Leo Durocher

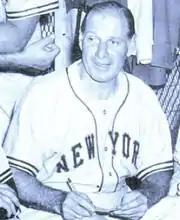
Durocher with the Giants in 1948.

Durocher returned for the 1948 season, but his outspoken personality and a 35-37 start again caused friction with Rickey, and on July 16 Durocher, Rickey and New York Giants owner Horace Stoneham negotiated a deal whereby Durocher was let out of his Brooklyn contract to take over the Dodgers' cross-town rivals. He enjoyed perhaps his greatest success with the Giants, and possibly a measure of sweet revenge against the Dodgers, as the Giants won the 1951 NL pennant in a playoff against Brooklyn, ultimately triumphing on Bobby Thomson's historic game-winning "Shot 'Heard 'Round The World" home run.